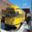
Label: streetcar